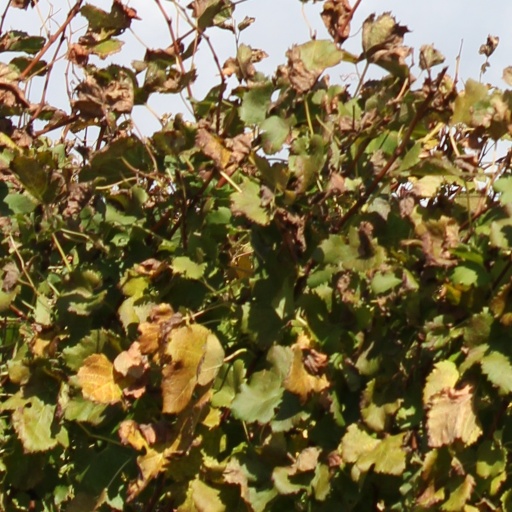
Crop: grape